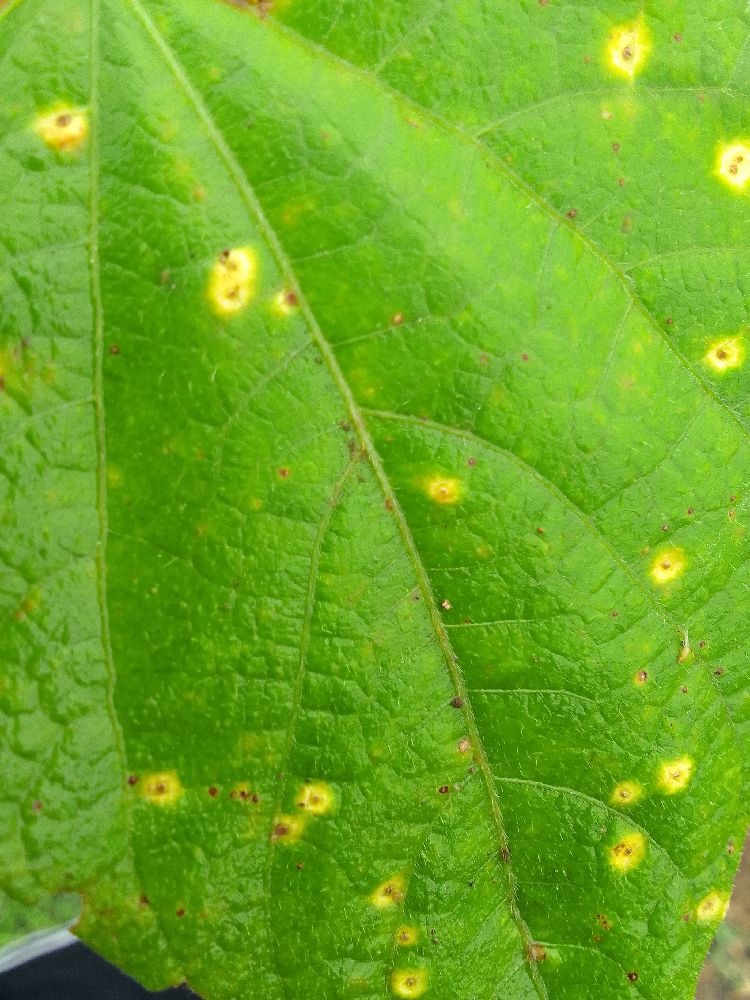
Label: rust